Bolton and Preston Railway

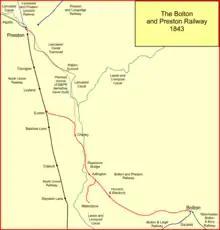
The Bolton and Preston Railway

In 1838 the North Union Railway opened its line from Parkside to Preston. Bolton and Preston had important commercial connections but the rail route between them involved a circuitous journey using the Bolton and Leigh Railway to Kenyon Junction and Parkside and the North Union Railway. A direct railway was proposed and a company was formed in 1836. The first chairman was Thomas Ridgway, a Horwich bleacher, and the chief engineer appointed to survey the line was John Urpeth Rastrick.